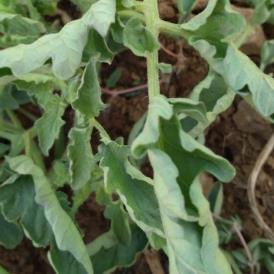
Crop: Tomato
Condition: virosis-d